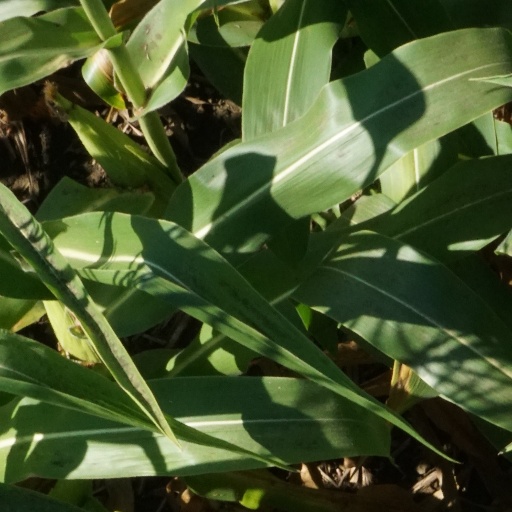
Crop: maize; corn